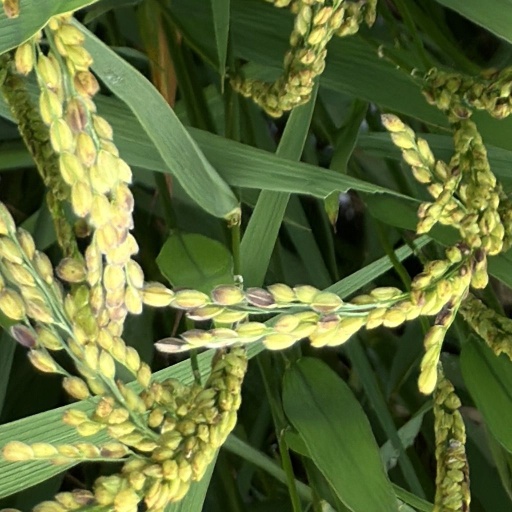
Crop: rice